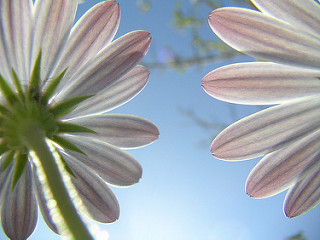
Flower: daisy